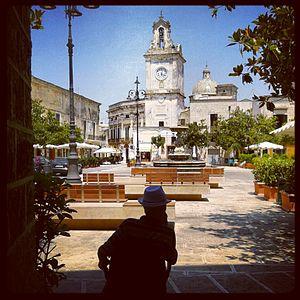
Place Umberto I, Francavilla Fontana (BR), Italie
Francavilla Fontana est une ville italienne d'environ 31 000 habitants de la province de Brindisi, située dans la région des Pouilles, en Italie méridionale, dans la péninsule du Salento.